WKBF-TV

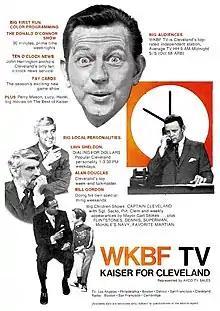
Industry advertisement for WKBF-TV in January 1969, marking the station's first anniversary.

Two other veteran broadcasters soon emerged at WKBF-TV during its first year. Bill Gordon, best known for co-hosting "The One O'Clock Club" at WEWS-TV with Dorothy Fuldheim, joined WKBF-TV in July 1968 to host the weekly variety show "Dear Bill", which—like Douglas's show—had a studio audience, unique to Cleveland television. Linn Sheldon, who found fame as children's television host "Barnaby" for 13 years at KYW-TV/WKYC-TV, became an early-afternoon movie host at WKBF-TV the following month, dropping the characterization and used his real name. Sheldon also hosted local segments for the Jerry Lewis MDA Telethon, which WKBF-TV began carrying in 1969. Neither program lasted long: Gordon's program ended in April 1969, and Sheldon left that November to join WUAB, reprising the "Barnaby" persona.